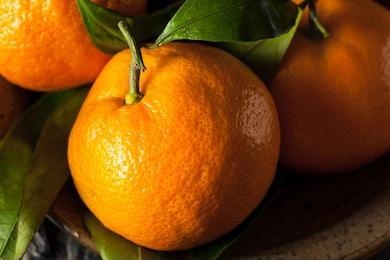
Label: mandarine